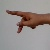
The image shows a hand gesture representing the letter 'P' in Indian Sign Language.